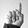
ASL letter: D